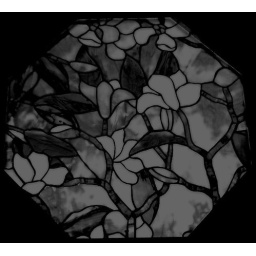
Stainglass window in my bathroom